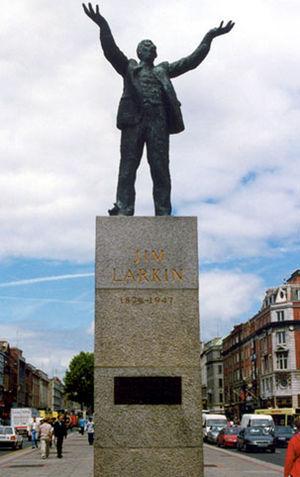
James Larkin était un dirigeant syndicaliste et militant socialiste irlandais. Né de parents irlandais à Liverpool, en Angleterre, lui et sa famille déménagent plus tard dans un petit cottage à Burren, dans le sud de County Down. Ayant grandi dans la pauvreté, il ne reçoit qu'une très faible éducation et commence à travailler à plusieurs emplois différents alors qu'il n'est encore qu'un enfant. Il devient syndicaliste à plein temps en 1905.